Coppersmith

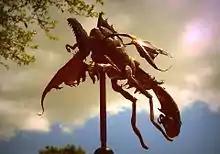
A coppern weather vane created by using traditional coppersmithing techniques

Notable copper styles in the UK include Newlyn in Cornwall and Keswick in Cumbria. Coppersmith work started waning in the late 1970s and early 1980s and those in the sheetmetal trade began doing the coppersmith's work, the practices used being similar to those in the plumbing trade. Coppersmiths in recent years have turned to pipe work, not only in copper but also stainless steel and aluminium, particularly in the aircraft industry.